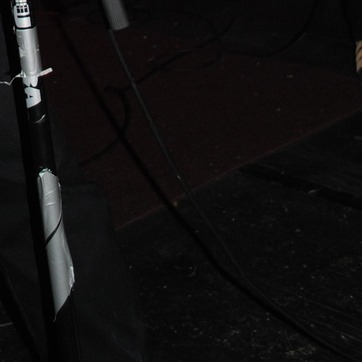
Material: plastic